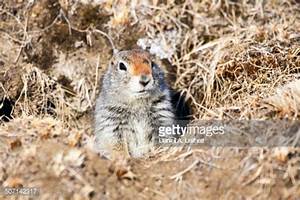
Label: squirrel